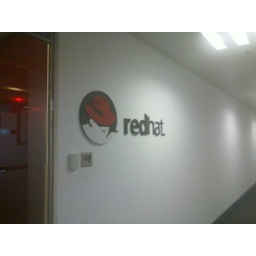
The Shadowman sign at the Red Hat office in Beijing (Fortune Plaza)